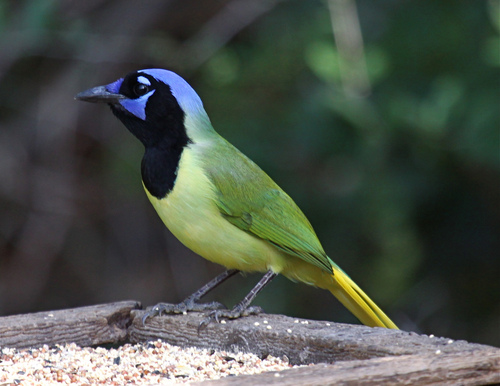
the bird has a black neck a yellow belly with a green wing.
a medium sized bird with a yellow belly and black facial markingsa bird with a yellow body, green wings, and black and blue head markings.
the bird is small with a blue head, black neck, yellow breast and belly, and green back.
the bird has a large bill, with blue on it's face and yellow on it's body
this colorful bird has a blue crown, yellow tail and green wings.
this color-blocked bird, with a black eyering and black neck, has a yellow belly, green wings, and blue crown.
the bird has a black throat, blue crown and green back.
this bird has a medium sized beak with a black breast, a blue crown and green wingbars.
this bird has wings that are green and has a yellow belly
Species: Green Jay